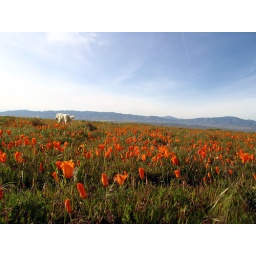
cloud walking in the poppy field :)